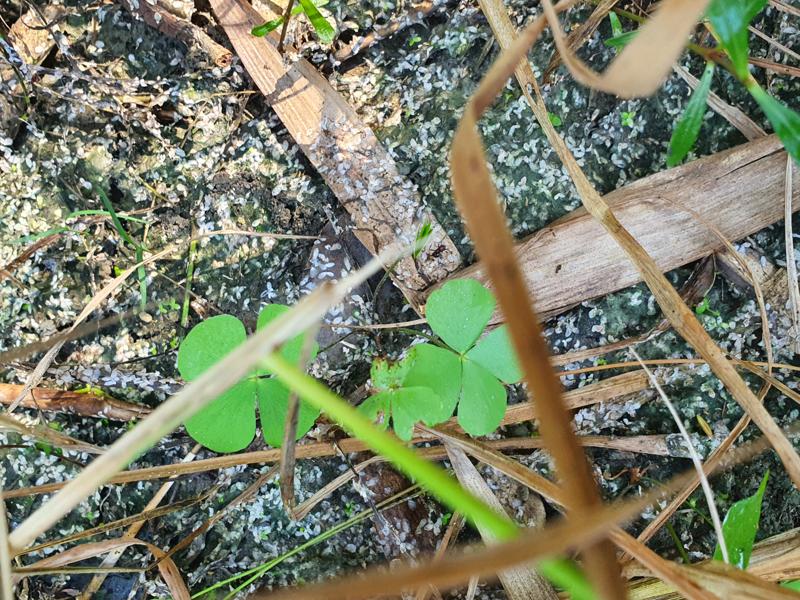
Weed species: Marsilea minuta